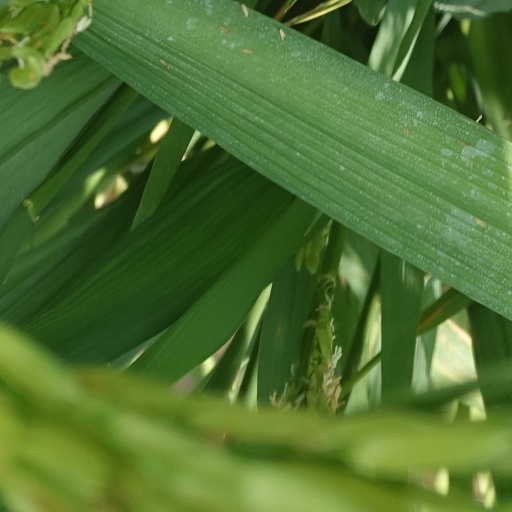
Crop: rice